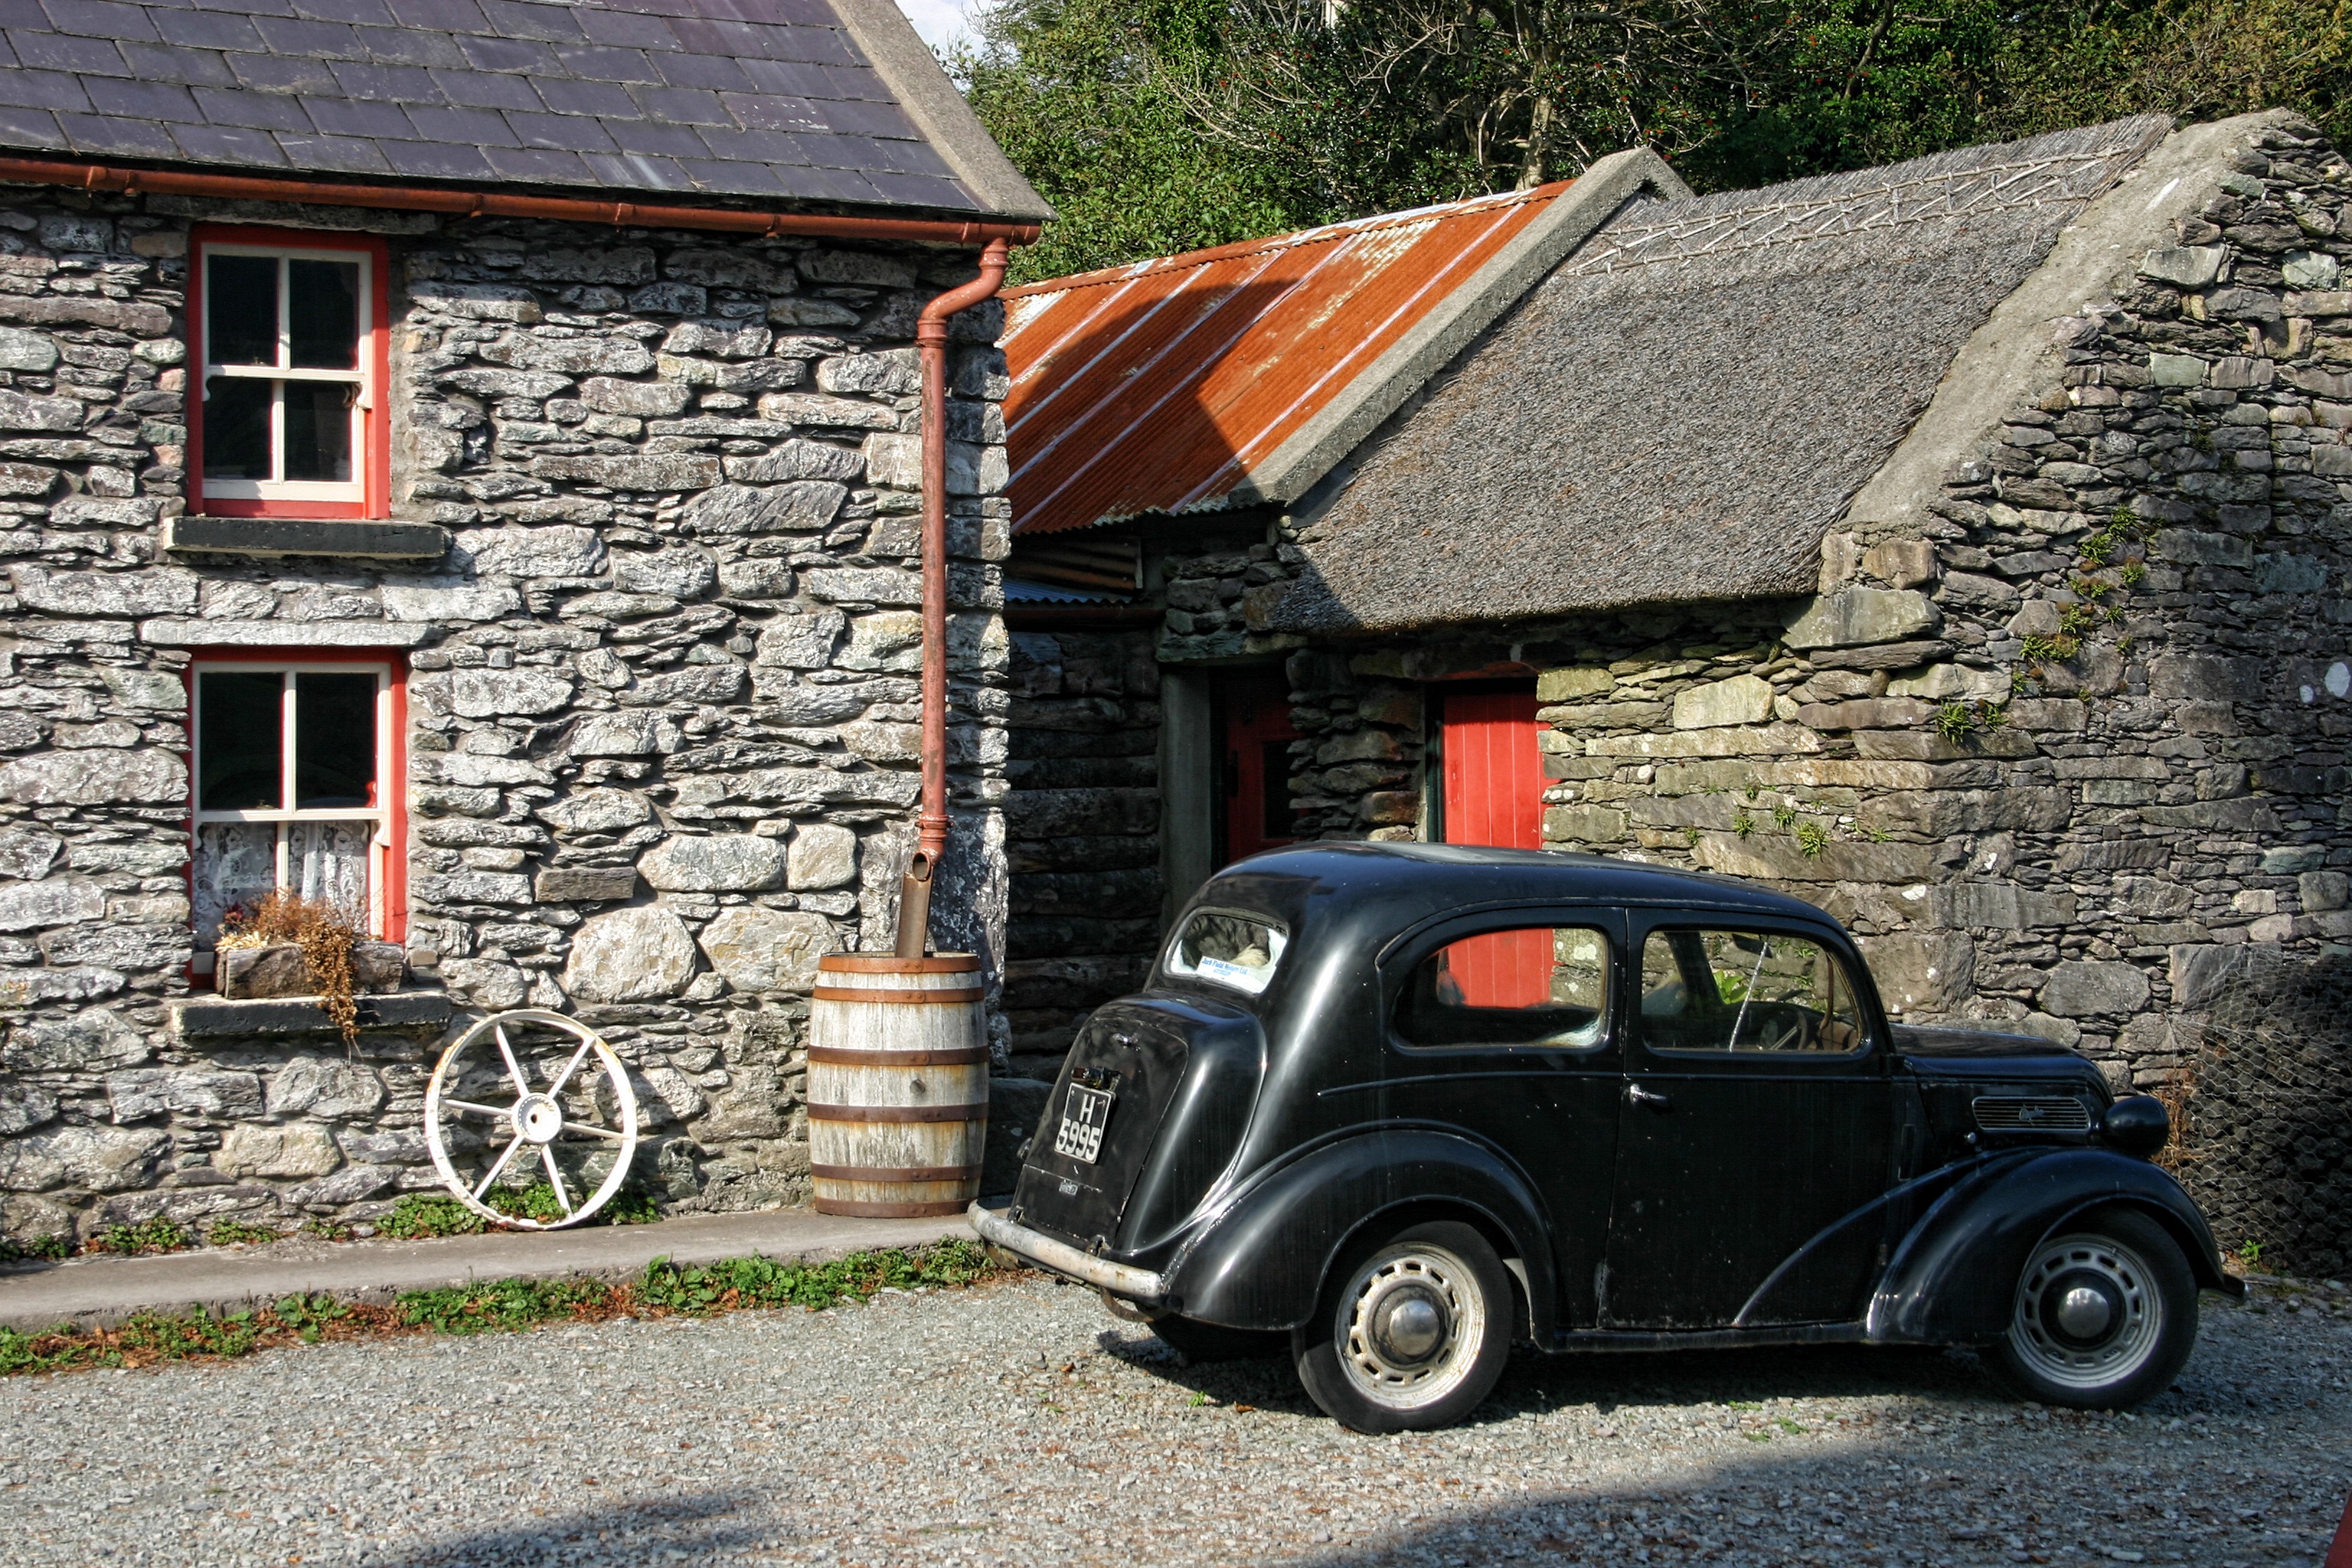
car, old, barn, hut, vehicle, auto, stone wall, automotive, vintage car, oldtimer, ireland, lapsed, stone built house, antique car, stone house, land vehicle, automobile make